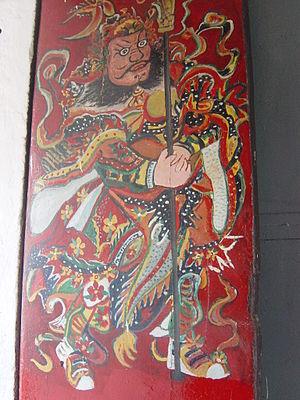
Un Dieu des Portes est la représentation chinoise d'un dieu ou d'un héros populaire de Chine peinte ou dessinée, placée de chaque côté de l'entrée d’un temple ou d’une maison, qui est censée empêcher les mauvais esprits et les démons d’entrer.